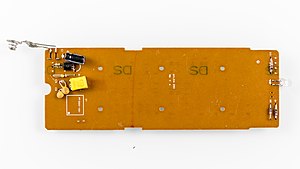
Keramisk resonator
En fjernbetjenings printplade med en gul liggende tobenet keramisk resonator, i venstre side.
En keramisk resonator er en elektronisk komponent, som indeholder keramik med en piezoelektrisk effekt formet som en plade eller skive. Herefter forsynes den med to elektroder, eksterne tilledninger/terminaler og indbygges i en beskyttende indpakning.